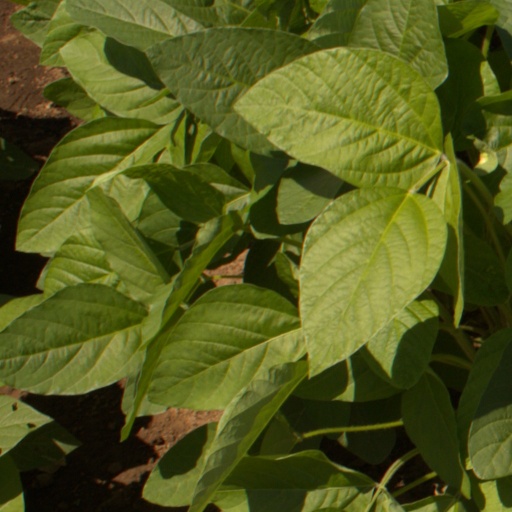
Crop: soybean